Last Embrace

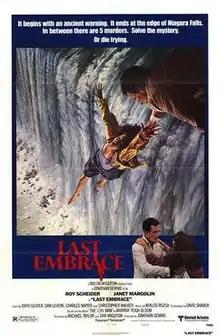
Theatrical release poster

Last Embrace is a 1979 American neo-noir thriller film directed by Jonathan Demme. Very loosely based on the novel "The 13th Man" by Murray Teigh Bloom, it stars Roy Scheider and Janet Margolin.